MG 11

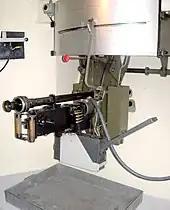
Mg 11 on fortifications mount

The MG 11 at first was originally procured from DWM Berlin (original designation by DWM is the 1909). As German deliveries ceased during World War I, the manufacturing of the MG 11 was taken up in 1915 by the Eidgenössischen Waffenfabrik W+F (confederate weapon factory W+F) Bern.